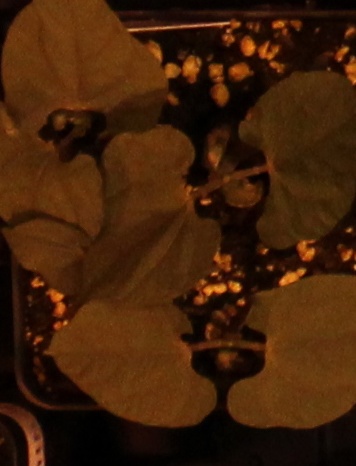
Label: Blackbean